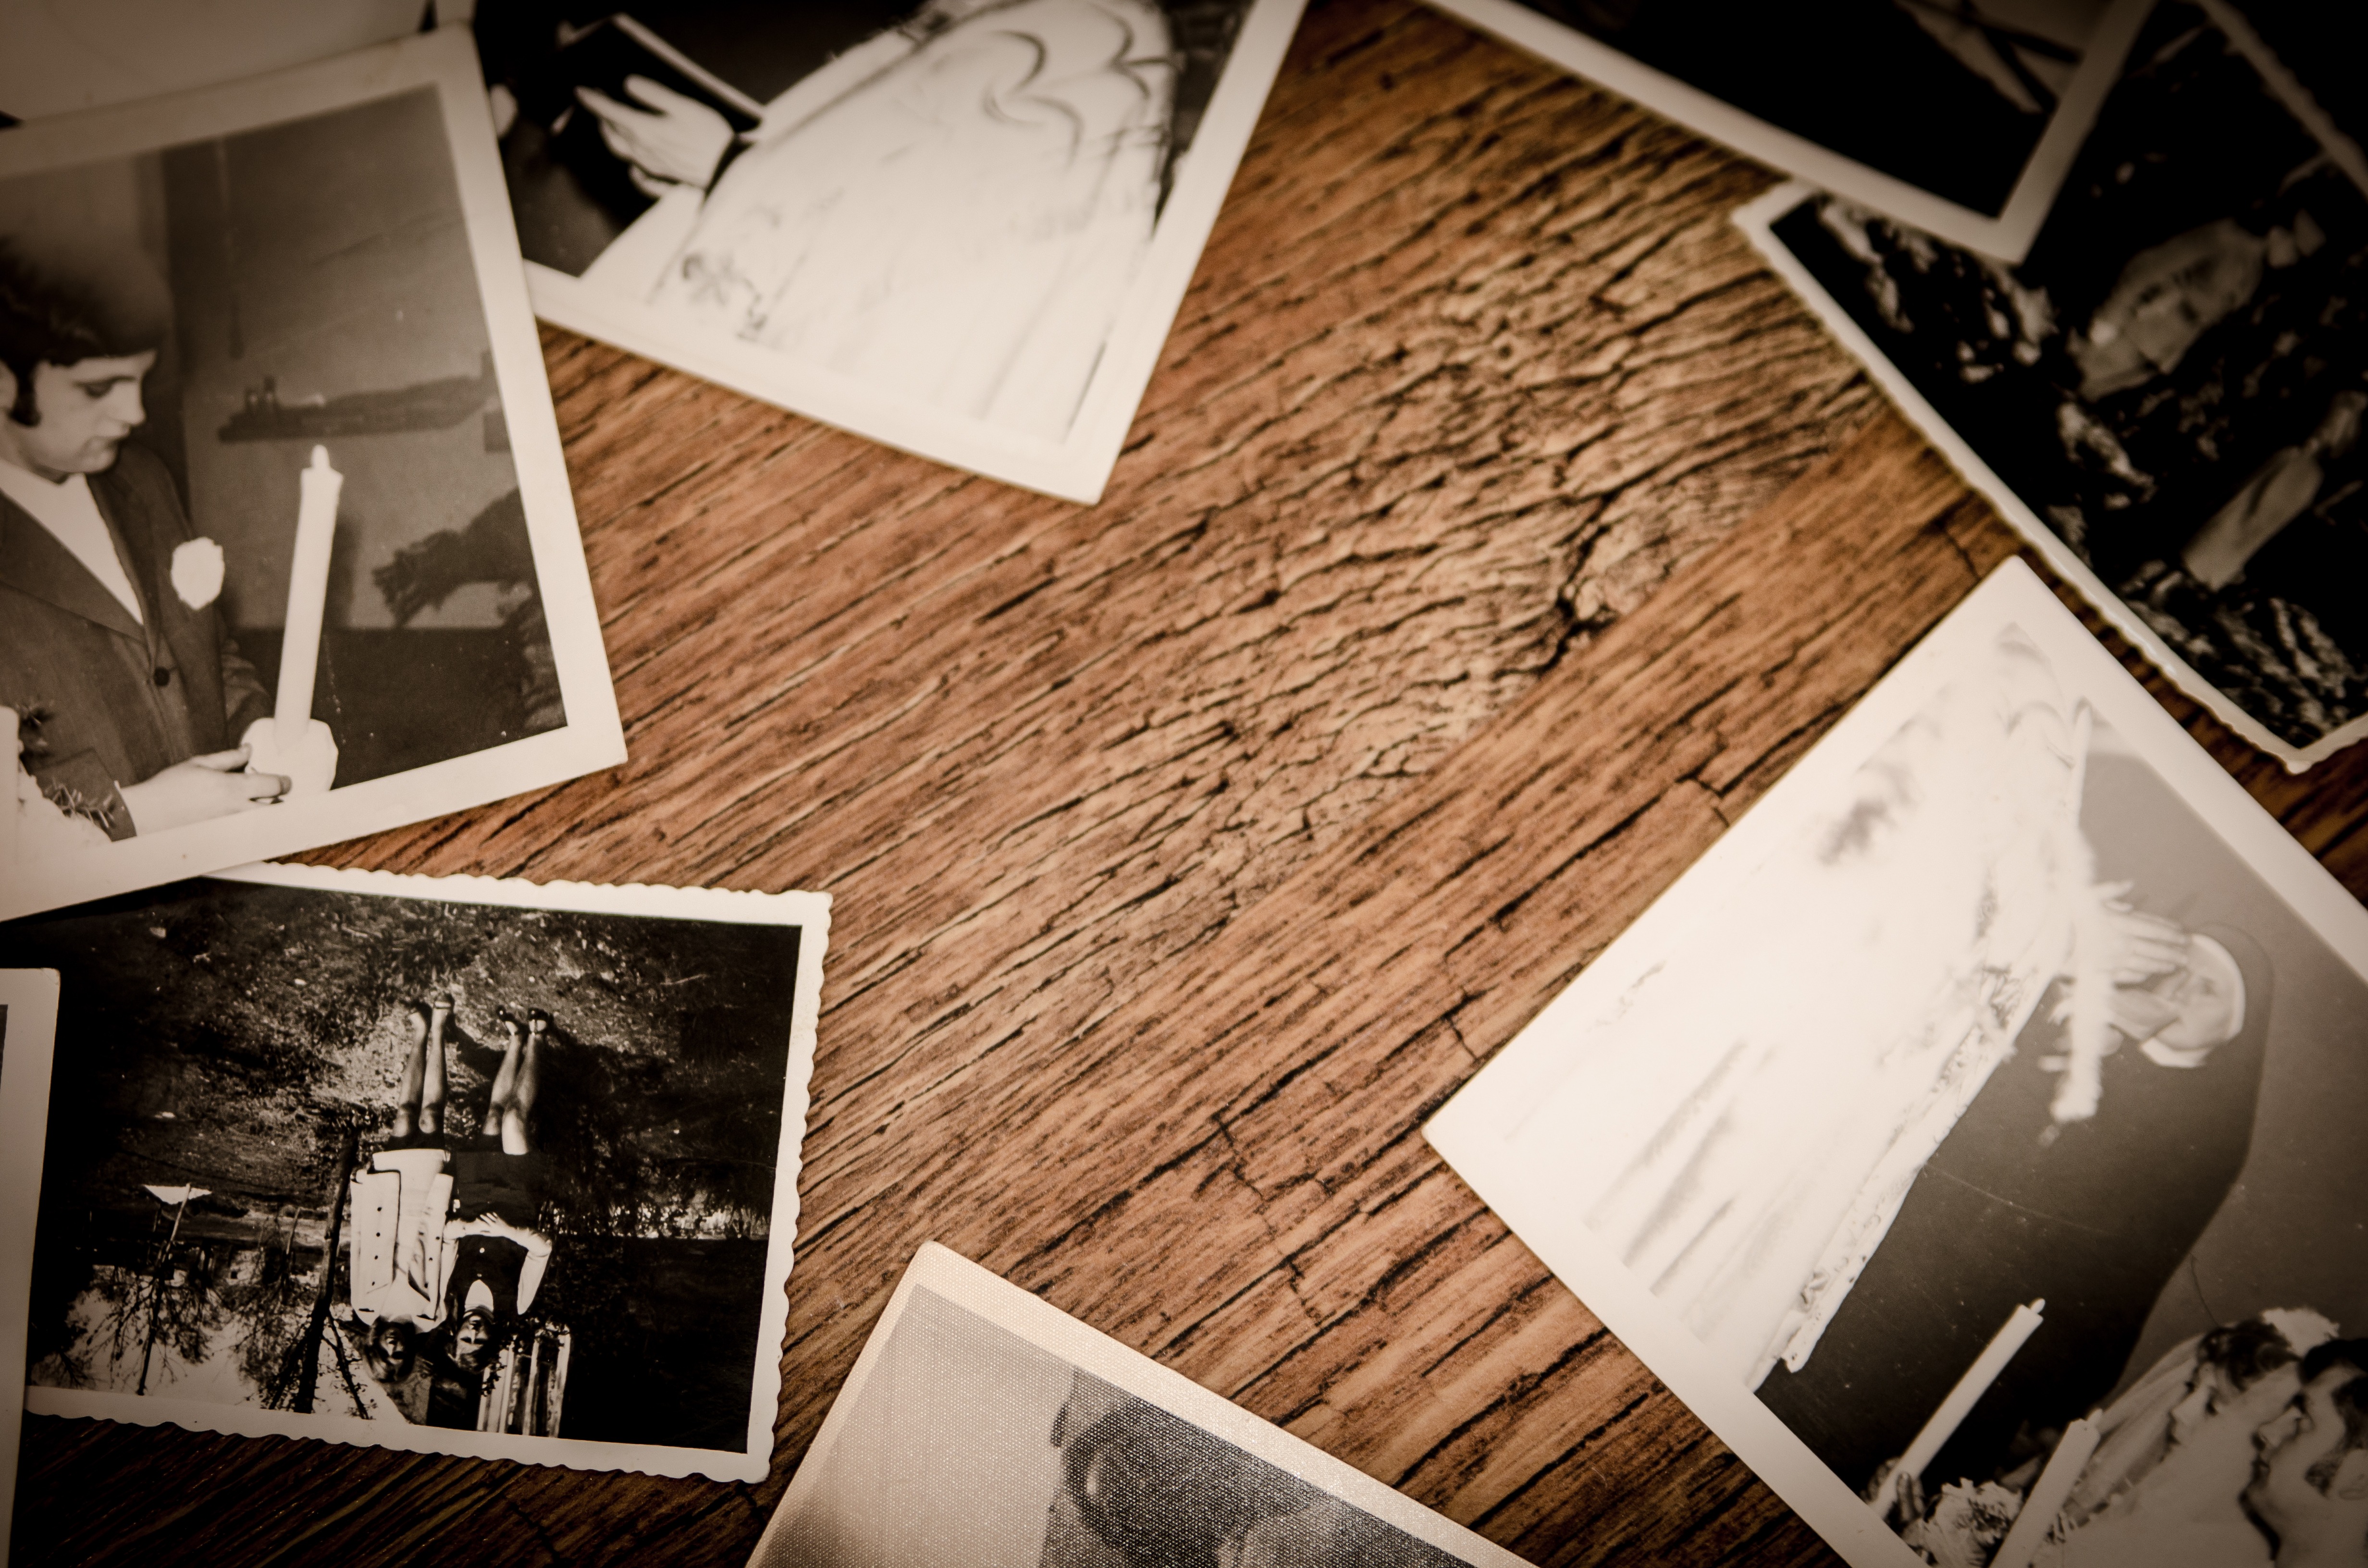
white, photography, photo, memory, nostalgia, black, brand, photos, art, design, photograph, souvenir